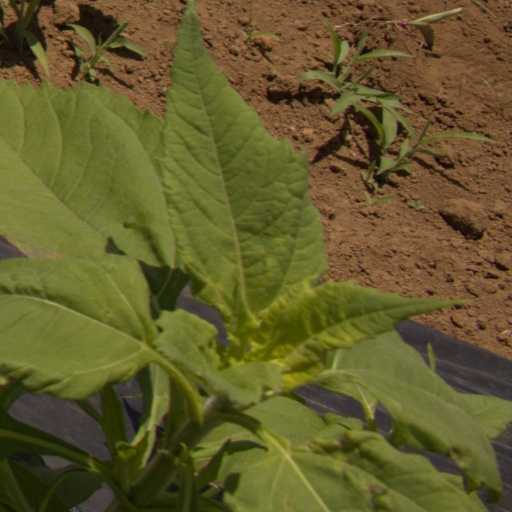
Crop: Jerusalem artichoke